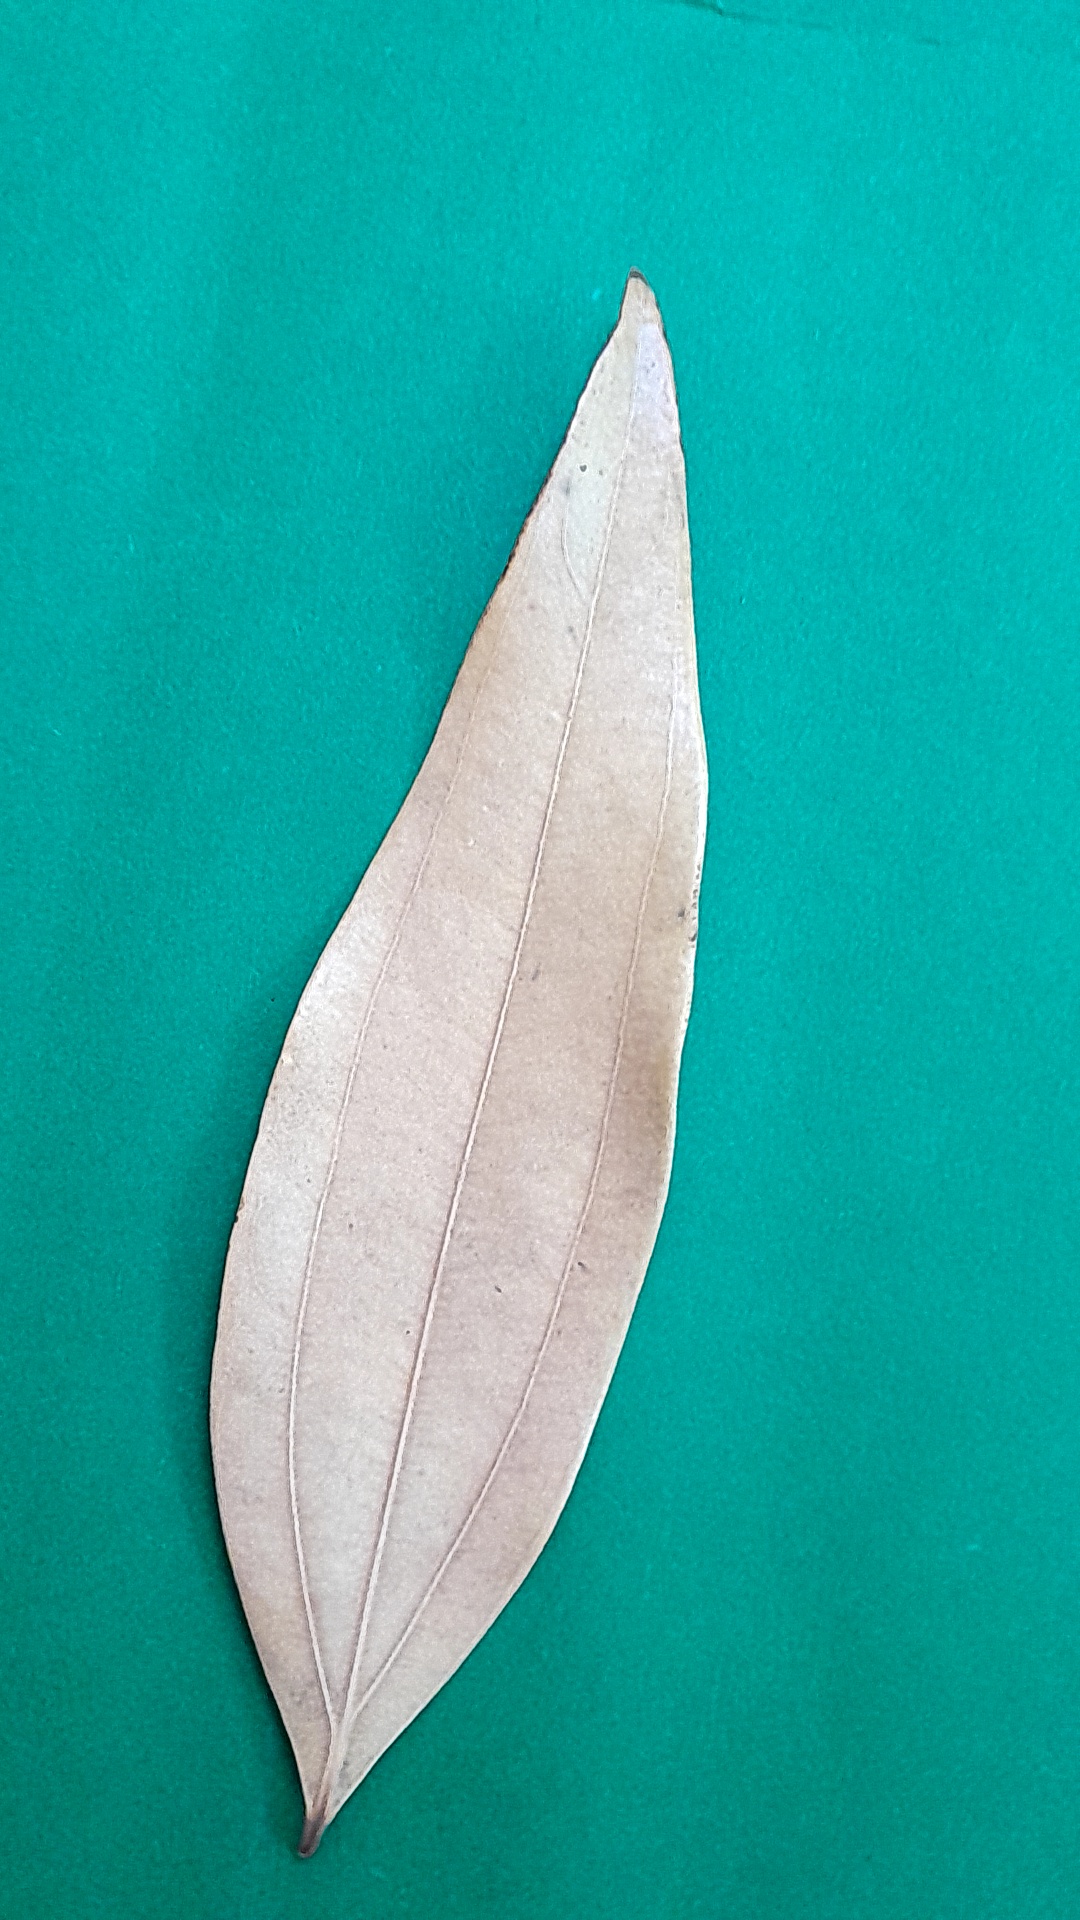
Label: Dry Leaf